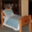
Label: bed